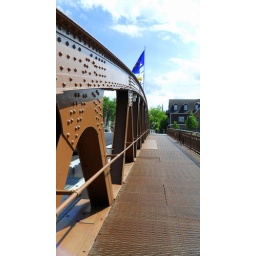
This bridge opens up when boats need to go underneath it. Wicked.